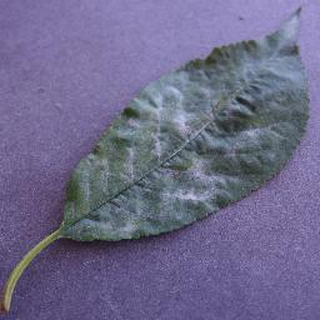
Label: cherry_powdery_mildew